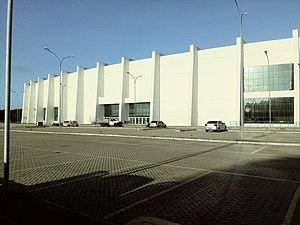
Le Centre de Congrès Poète Ronaldo Cunha Lima, situé dans la capitale João Pessoa; Il a été conçu pour être l’un des plus modernes du Brésil, avec tout le matériel nécessaire pour mener à bien de grands projets. Sa structure est composée de 4 bâtiments principaux: la Tour d'observatio, le pavillon des foires et expositions, le pavillon des congrès et conventions et le théâtre pierre du royaume. C'est l'un des lieux d'événements les plus modernes et sophistiqués d'Amérique latine, avec 48 676 m². Il est situé sur l'autoroute PB 008, KM 5 - Centre d'écotourisme de Cabo Branco.